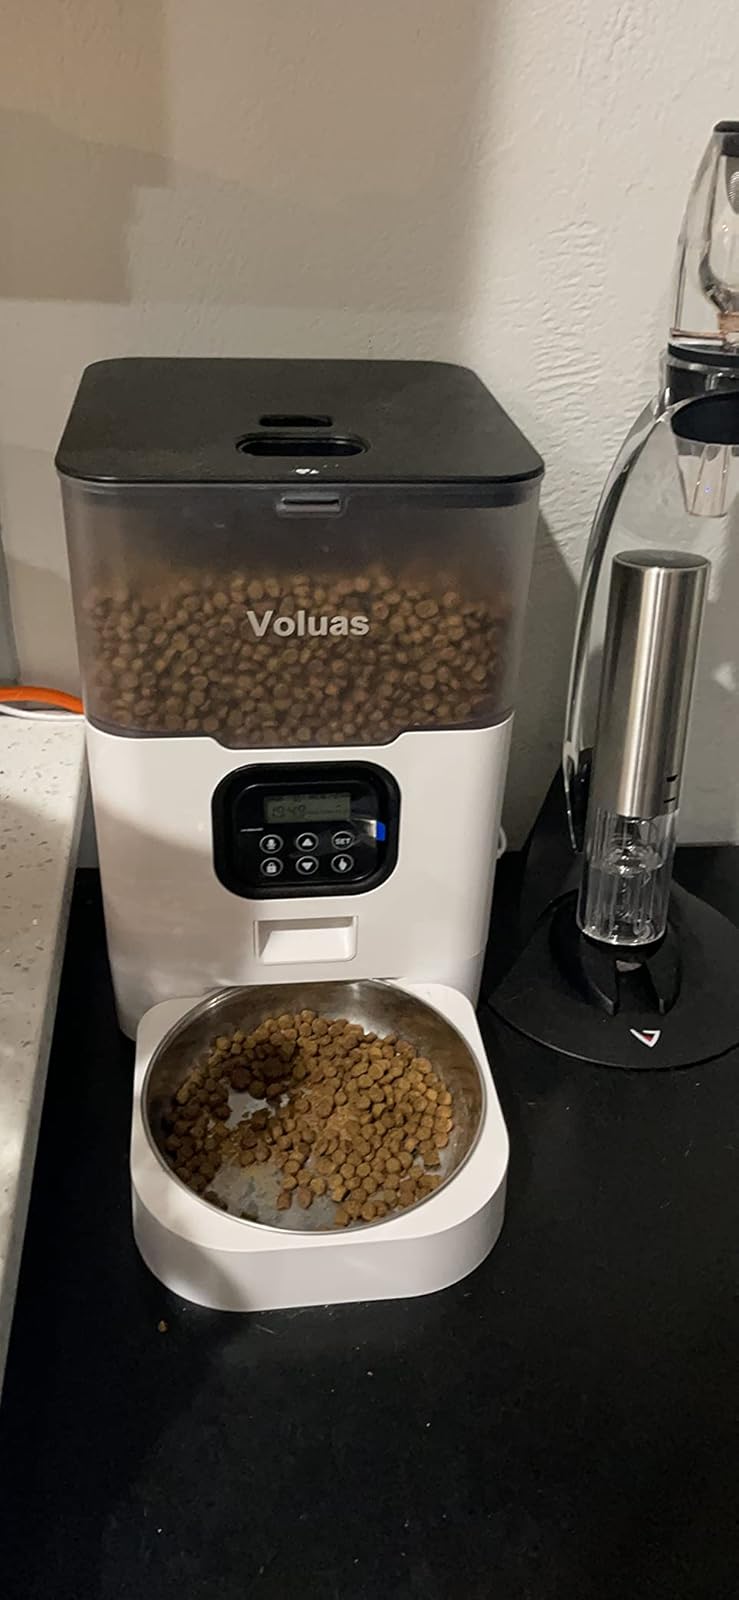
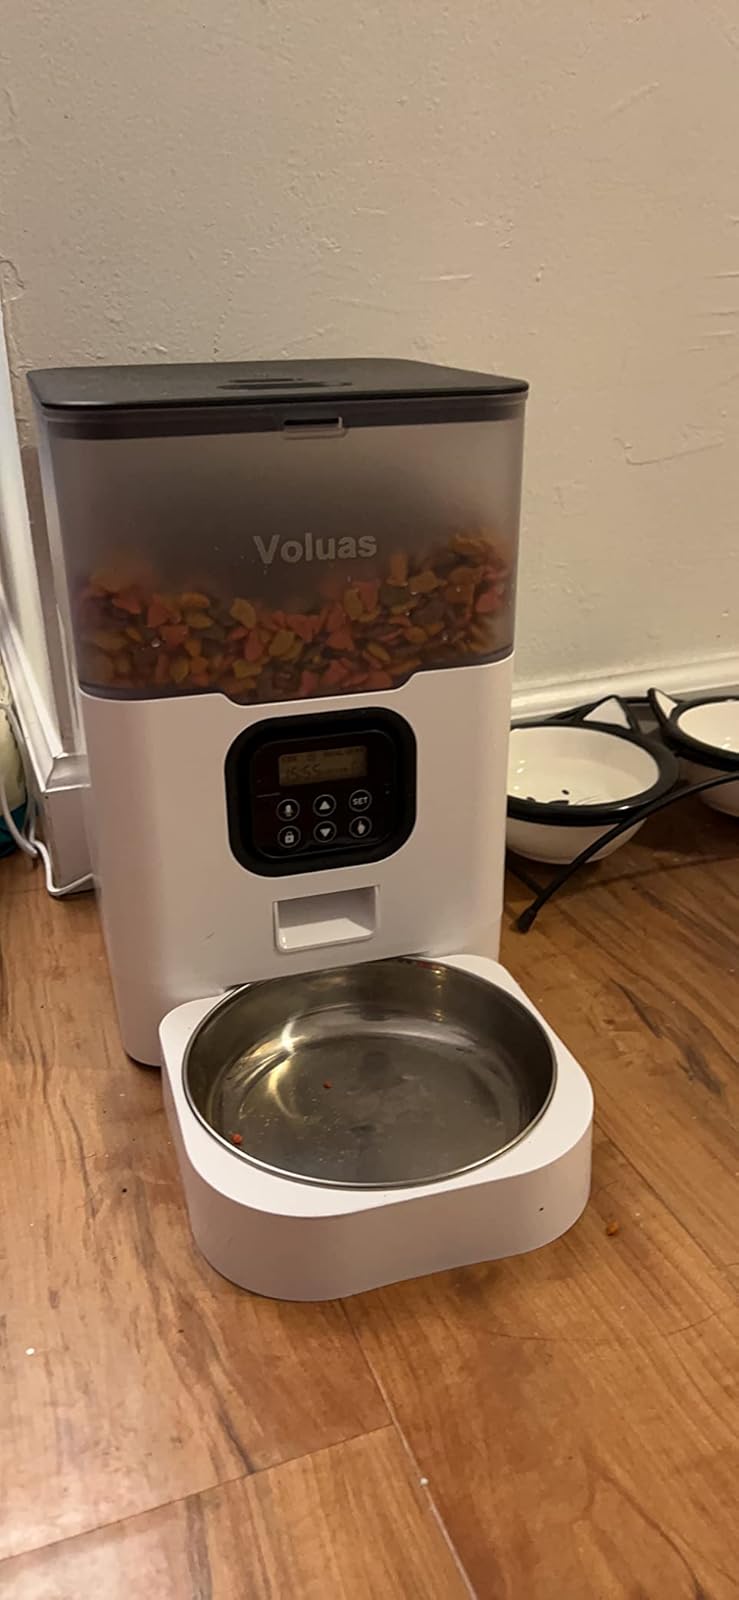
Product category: items_feeder
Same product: yes